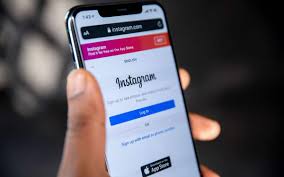
Nataal bii ag jollasu moo ci nekk . Mi ngi am ku ko tée . Jollasu nag, jollasu gi nag am na ci biir "ecran" bi ay mbind : am na mbind mu ñuul, am na mbind mu bula, am na mbind mu xonq. Bëri na ay mbind yu jaxasoo lool. Ëe, "ecran" bi  nag mu ngi tàkk.